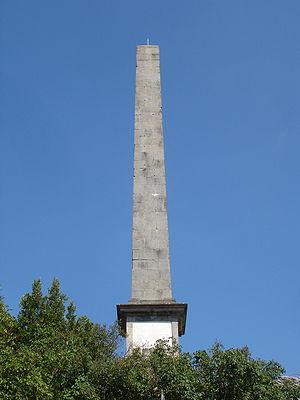
France, Aude (11), Seuil de Naurouze, Obélisque de Riquet
Pierre-Paul Riquet, baron de Bonrepos, né le 29 juin 1609 à Béziers dans la province de Languedoc et mort le 1ᵉʳ octobre 1680 à Toulouse, est un fermier général des gabelles et entrepreneur français qui a conçu et réalisé le canal du Midi dans le Sud de la France entre la Garonne et la mer Méditerranée.
Le département la Haute-Garonne comporte de nombreuses plaines et vallées, mais n'en est pas moins un territoire abrupt constitué de montagnes notamment dans les Pyrénées.